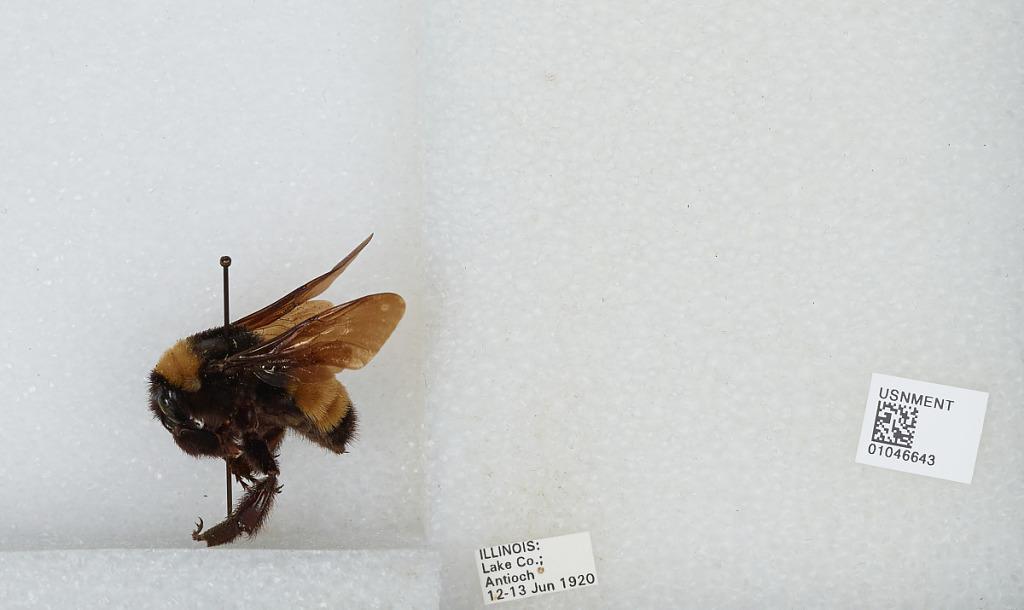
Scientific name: Bombus sp.
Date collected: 1920-6-12
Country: United States
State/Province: Illinois
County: Lake
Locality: Antioch
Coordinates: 42.4792, -88.0908